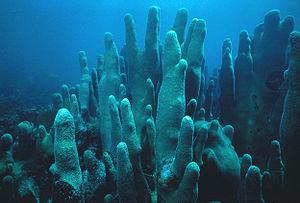
Dendrogyra est un genre de coraux durs de la famille des Meandrinidae.